Oops!... I Did It Again (song)

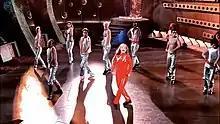
Spears dances, wearing a red catsuit that covers her whole body. She is surrounded by backup dancers in shiny silver futuristic outfits during the music video.

An accompanying music video for "Oops!... I Did It Again" was directed by Nigel Dick and was filmed from March 17–18, 2000 in Universal City, California. It was choreographed by Tina Landon. During its production, Spears was reportedly struck in the head by a falling camera and began bleeding. According to Dick, she was actually struck by the camera's matte box, which fell off the front of the lens. Spears' mother Lynne (who was present) suggested that she might have suffered from a concussion, though she received four stitches and continued work after resting for four hours. Spears created the concept for the clip, commenting that "[she wanted] to be on Mars, dancing on Mars" and "[wanted] to be in a red jumpsuit". The final product premiered on April 10, 2000, on an episode of MTV's "Making the Video".